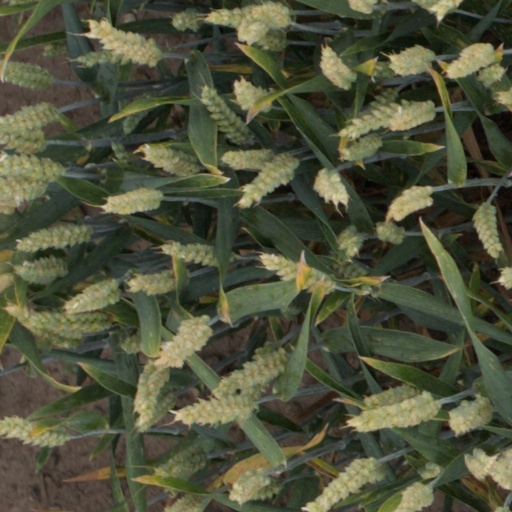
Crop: wheat